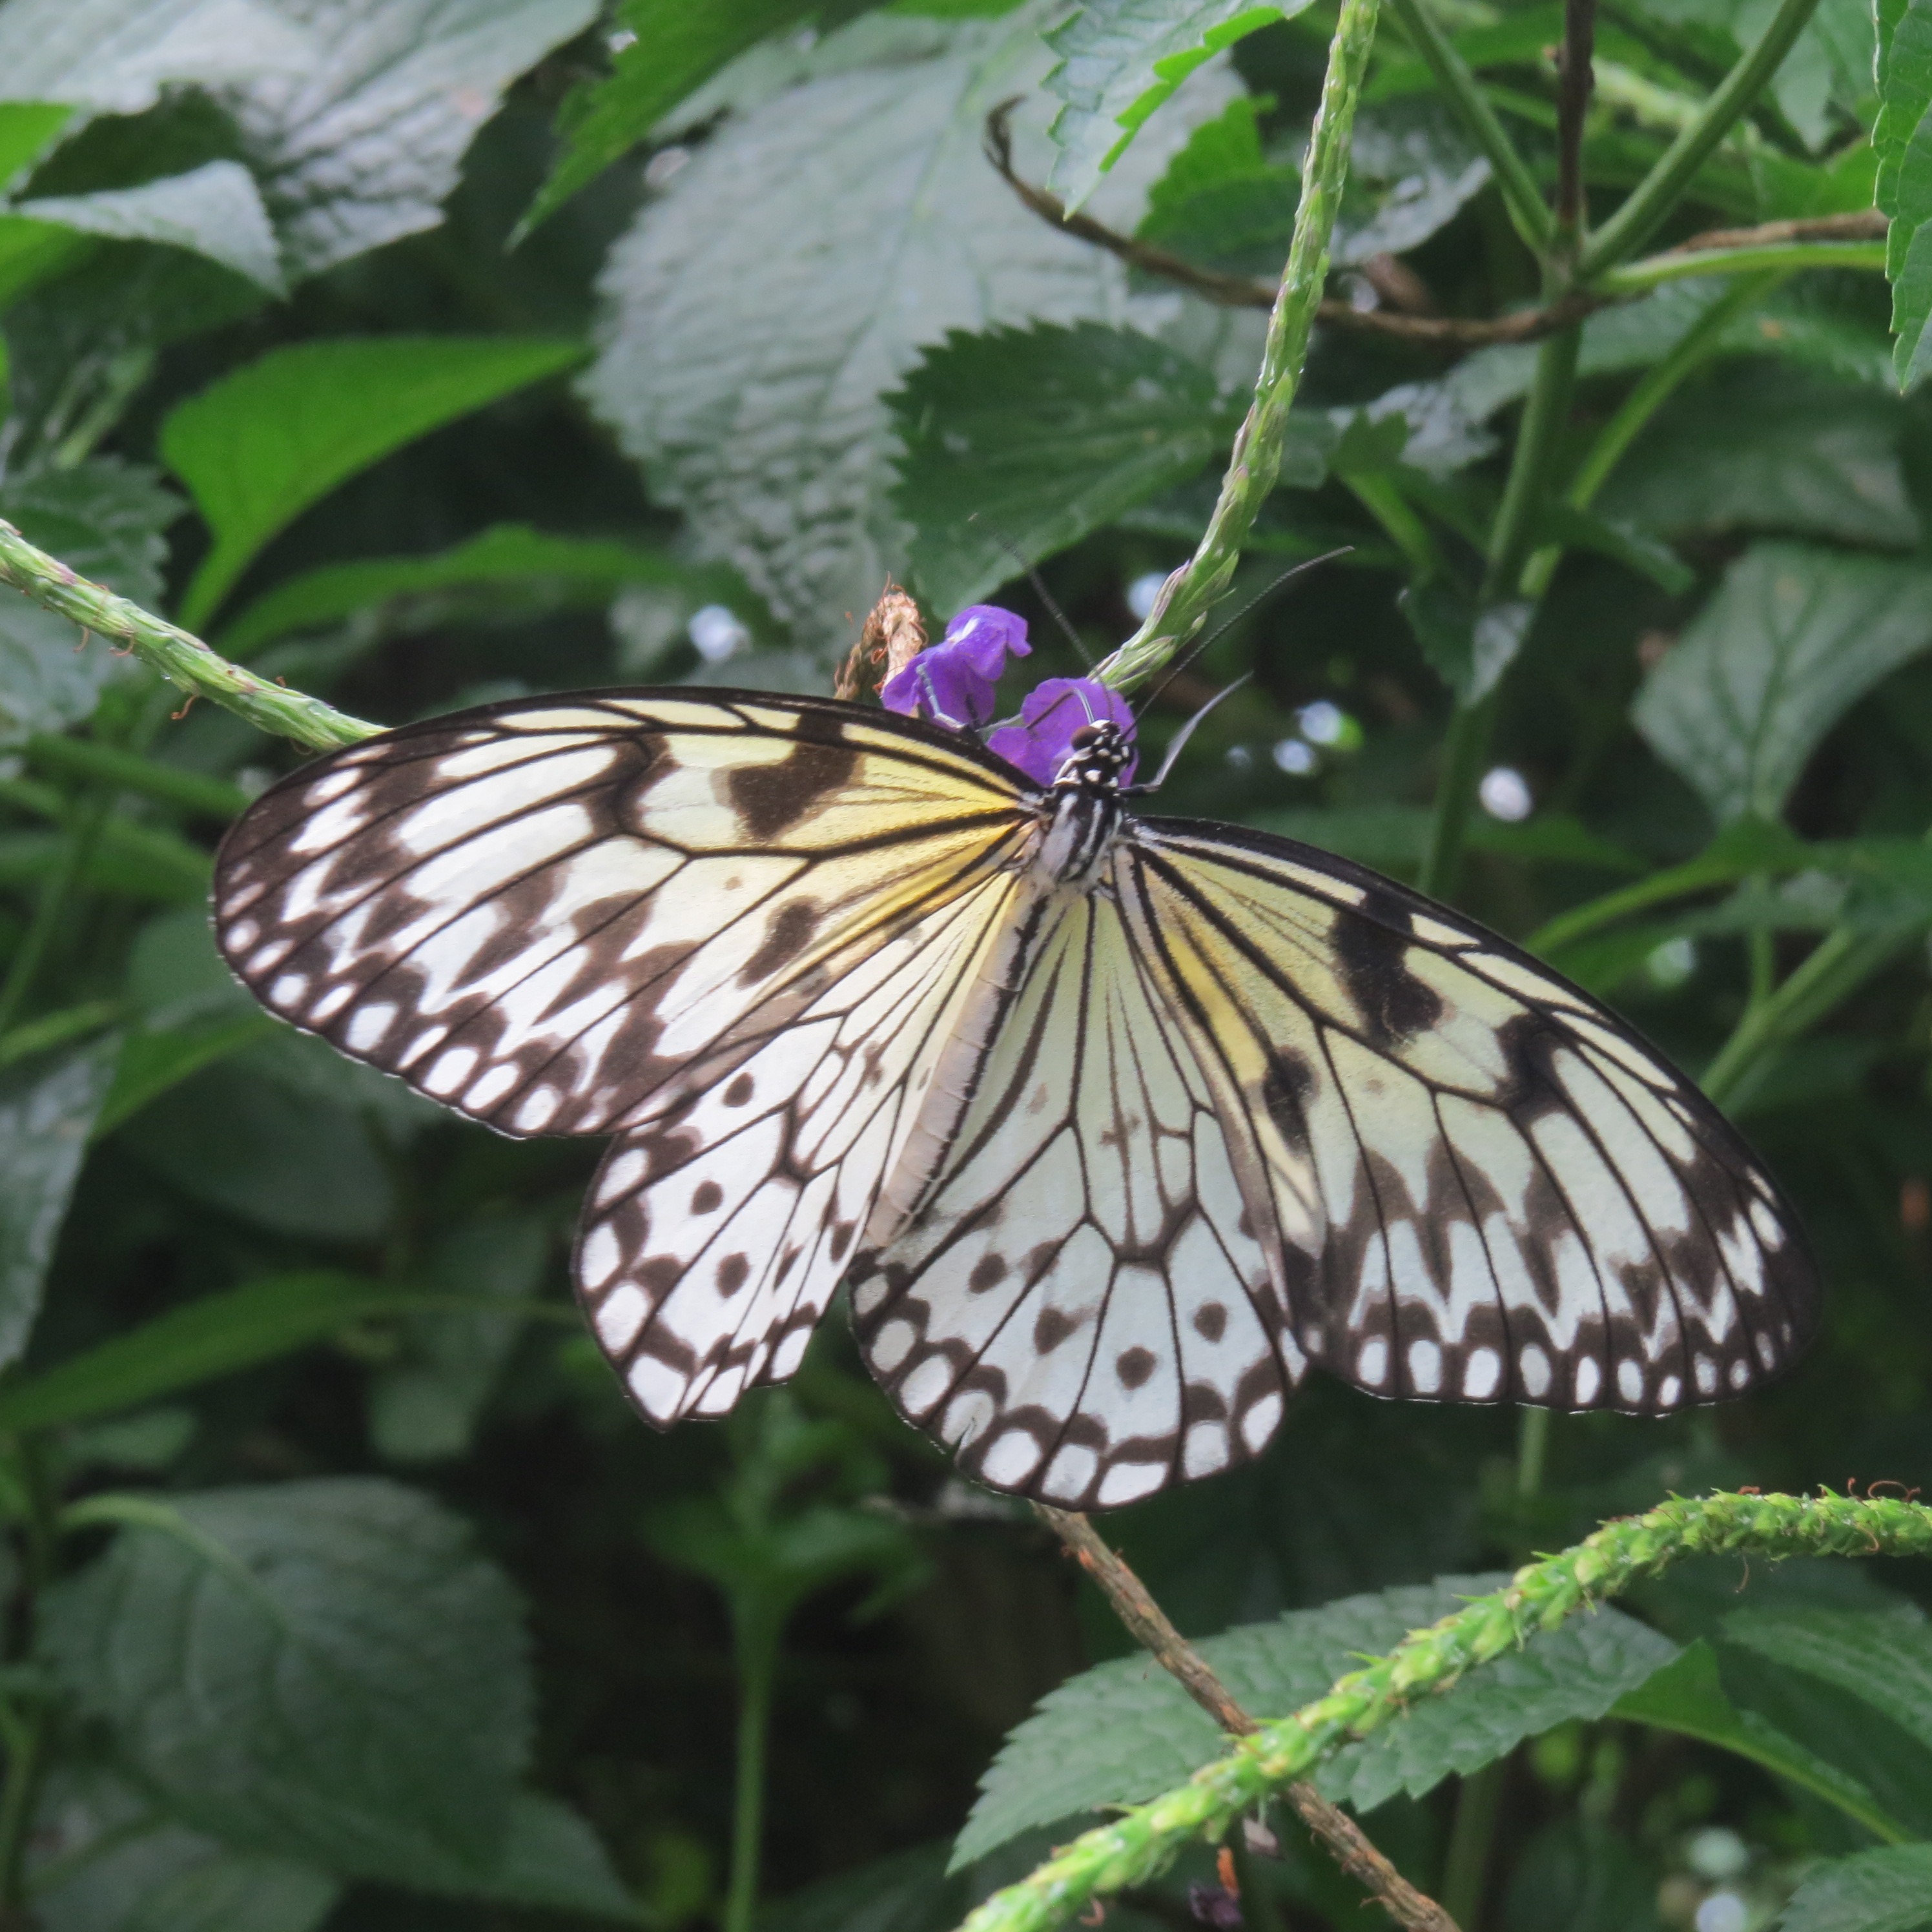
nature, wing, flower, tropical, insect, botany, butterfly, fauna, invertebrate, monarch butterfly, exotic, pieridae, macro photography, arthropod, flying insect, pollinator, moths and butterflies, lycaenid, brush footed butterfly, colias, variegated fritillary, variegated winged butterfly